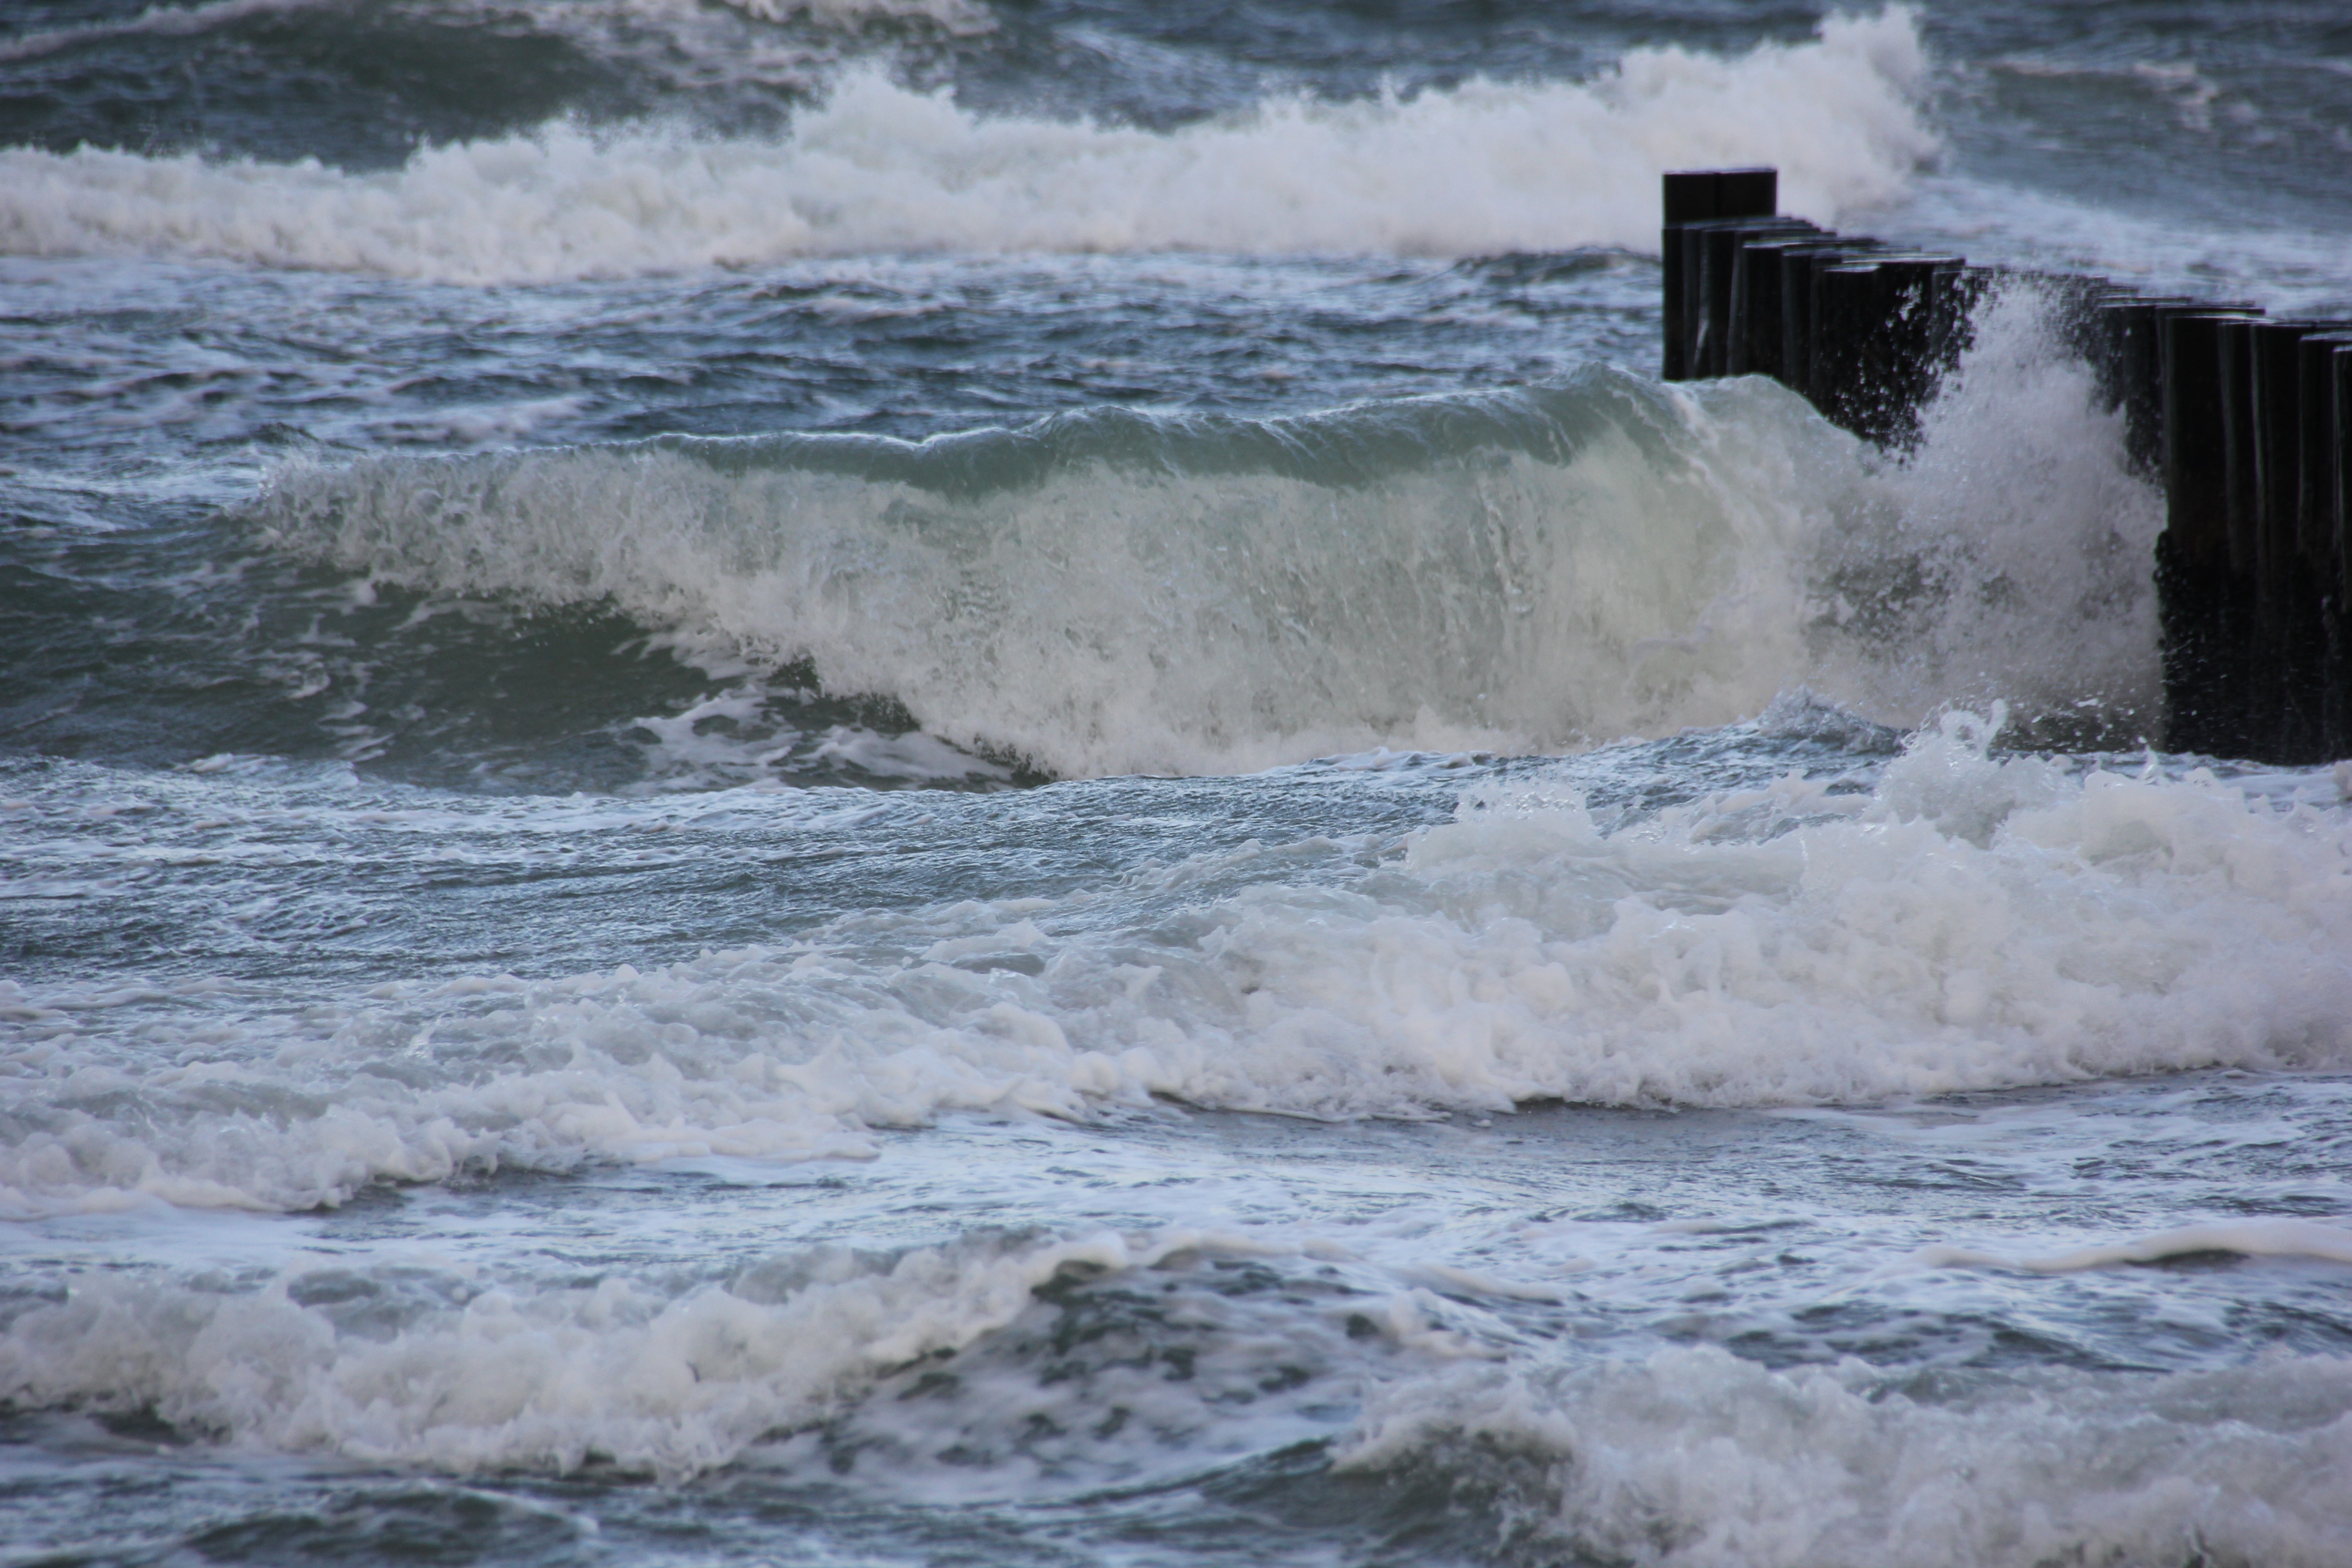
beach, sea, coast, water, ocean, shore, wave, wind, weather, storm, rapid, baltic sea, wind wave